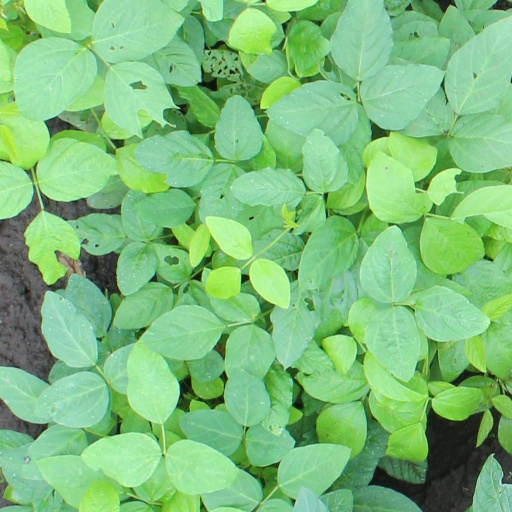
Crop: soybean